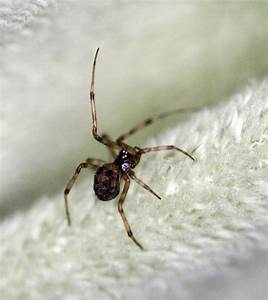
Label: spider